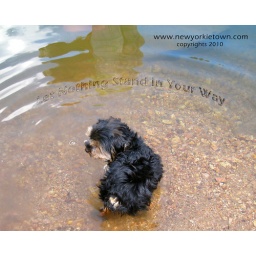
Yorkie Terrier wading in shallow lake water